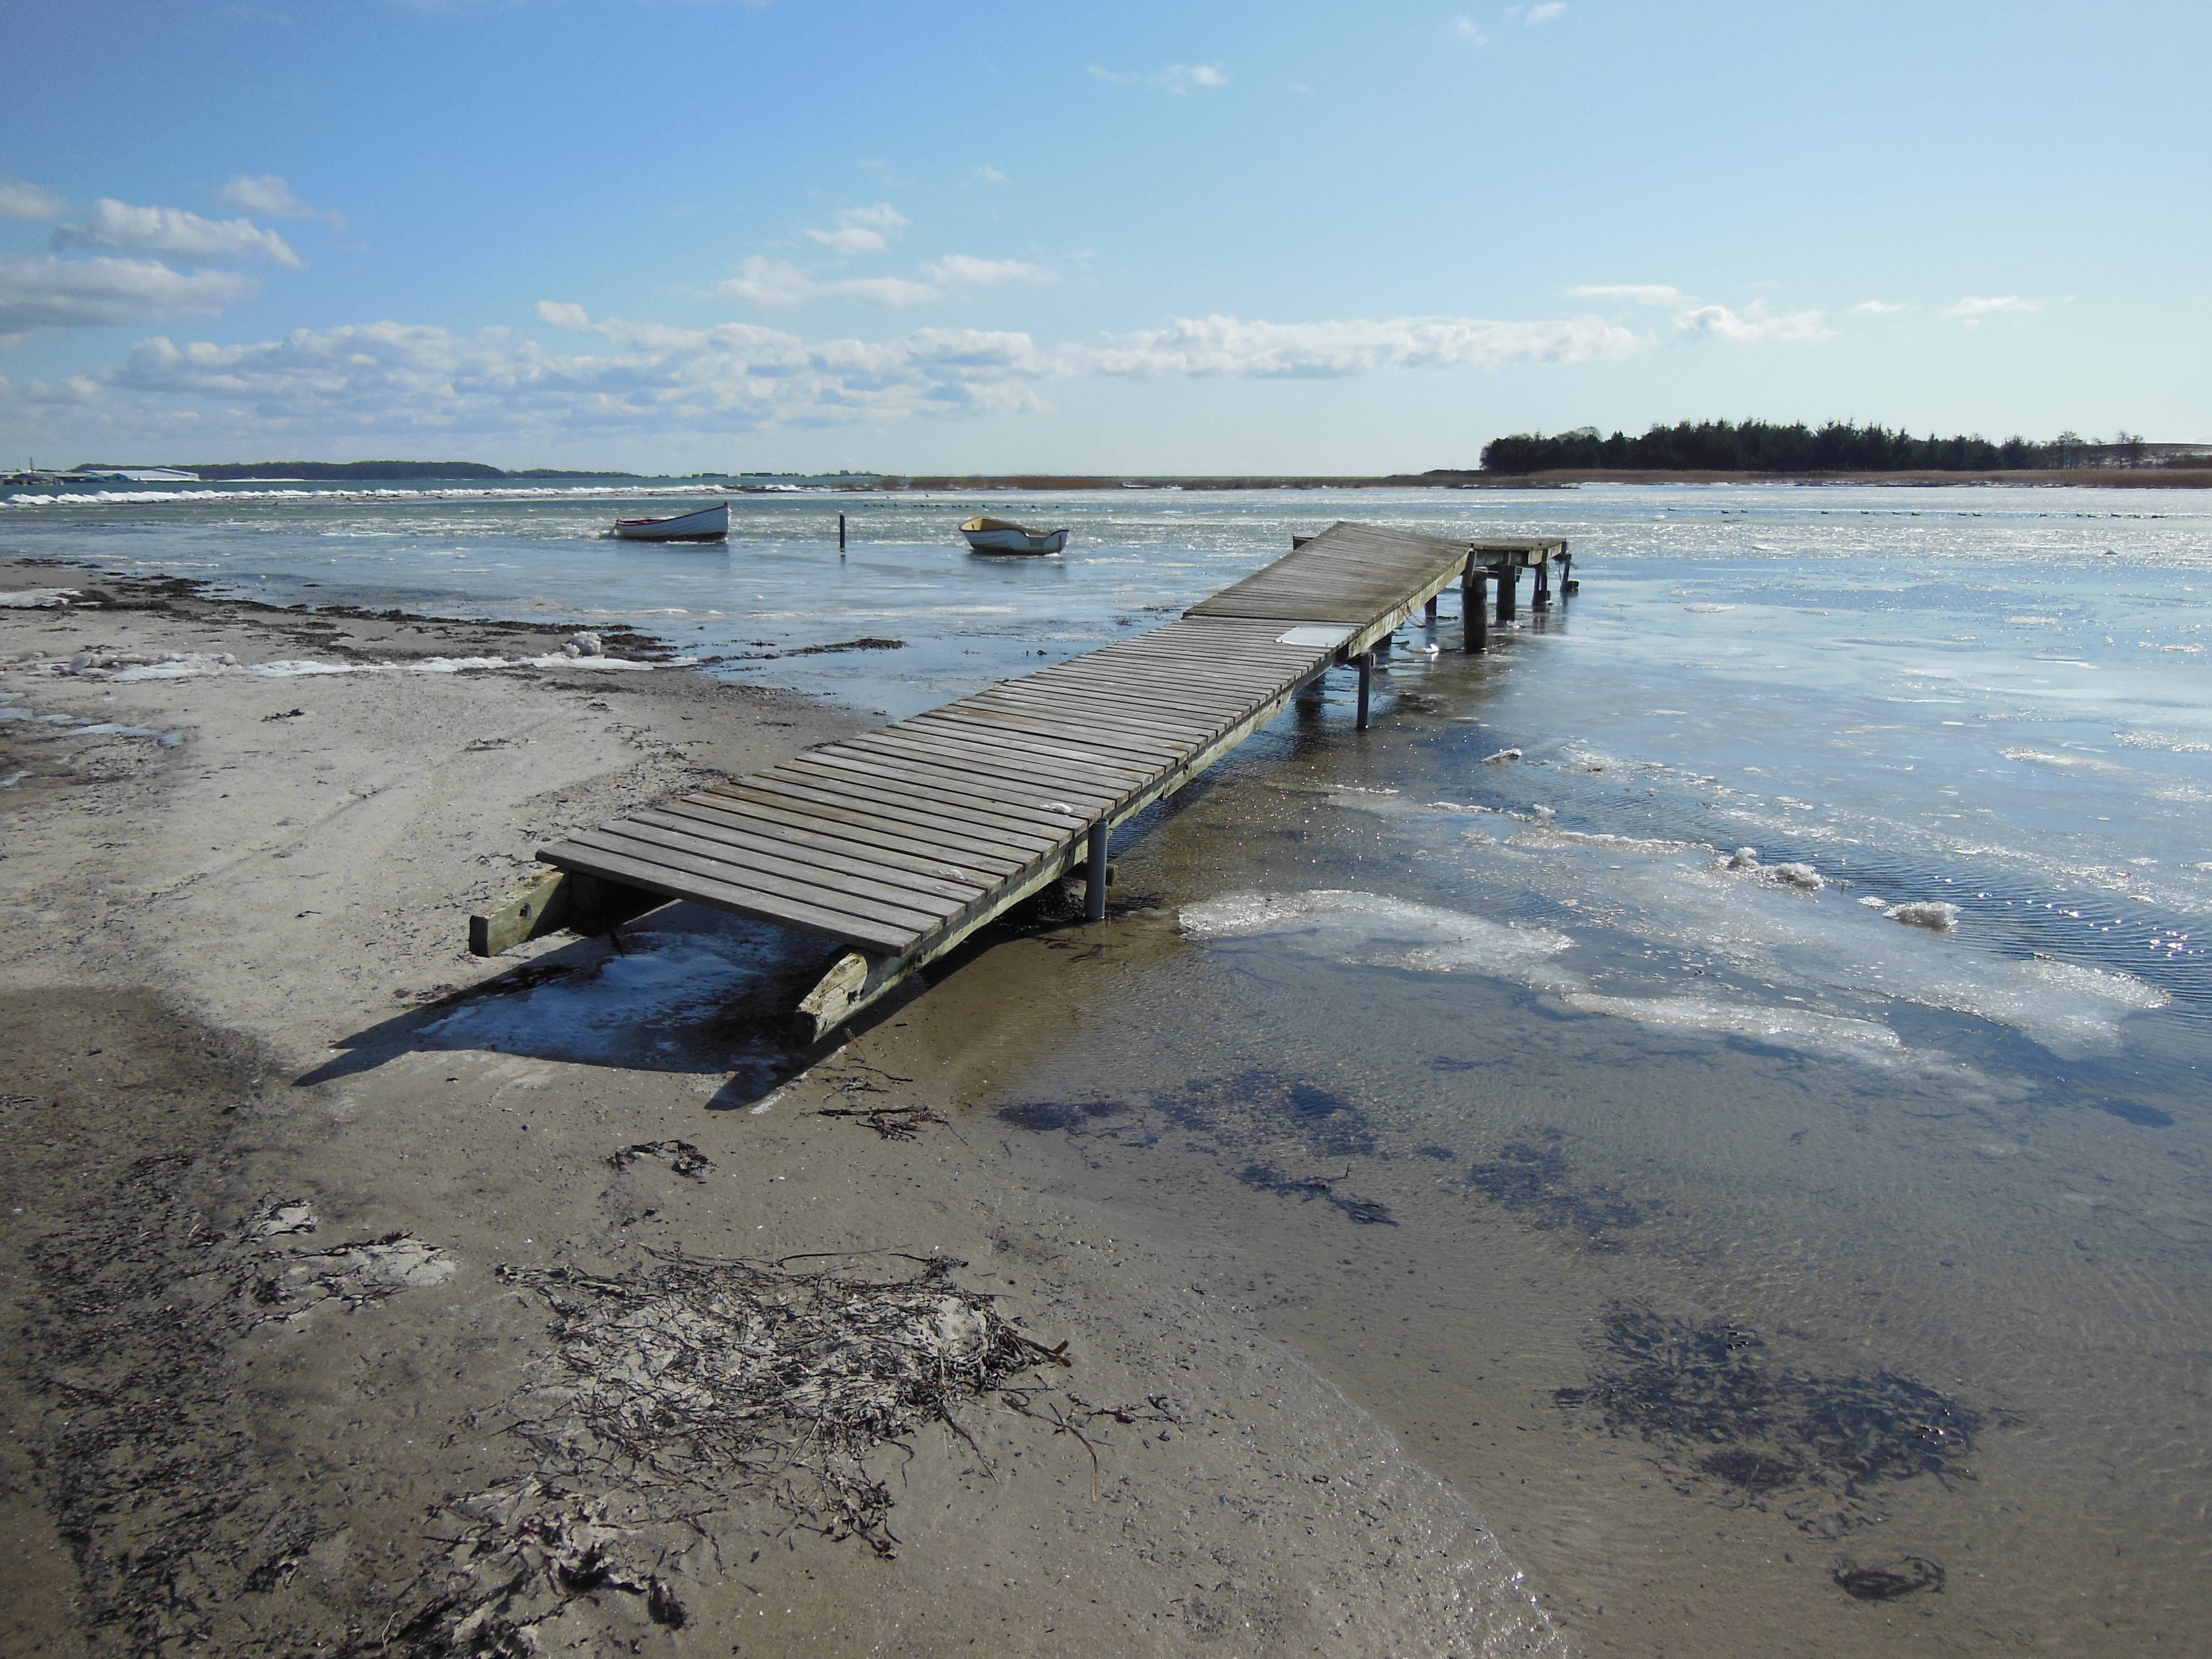
beach, landscape, sea, coast, water, sand, ocean, dock, shore, wave, pier, tranquility, vehicle, calm, bay, reservoir, jetty, blue sky, background, wallpaper, breakwater, white clouds, natural harbor, mudflat